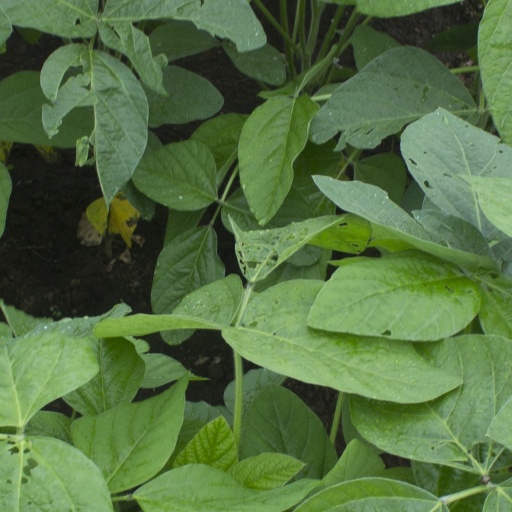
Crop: soybean